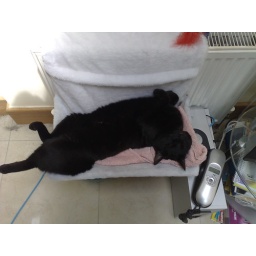
Sleeping in her favourite cat bed on the radiator.